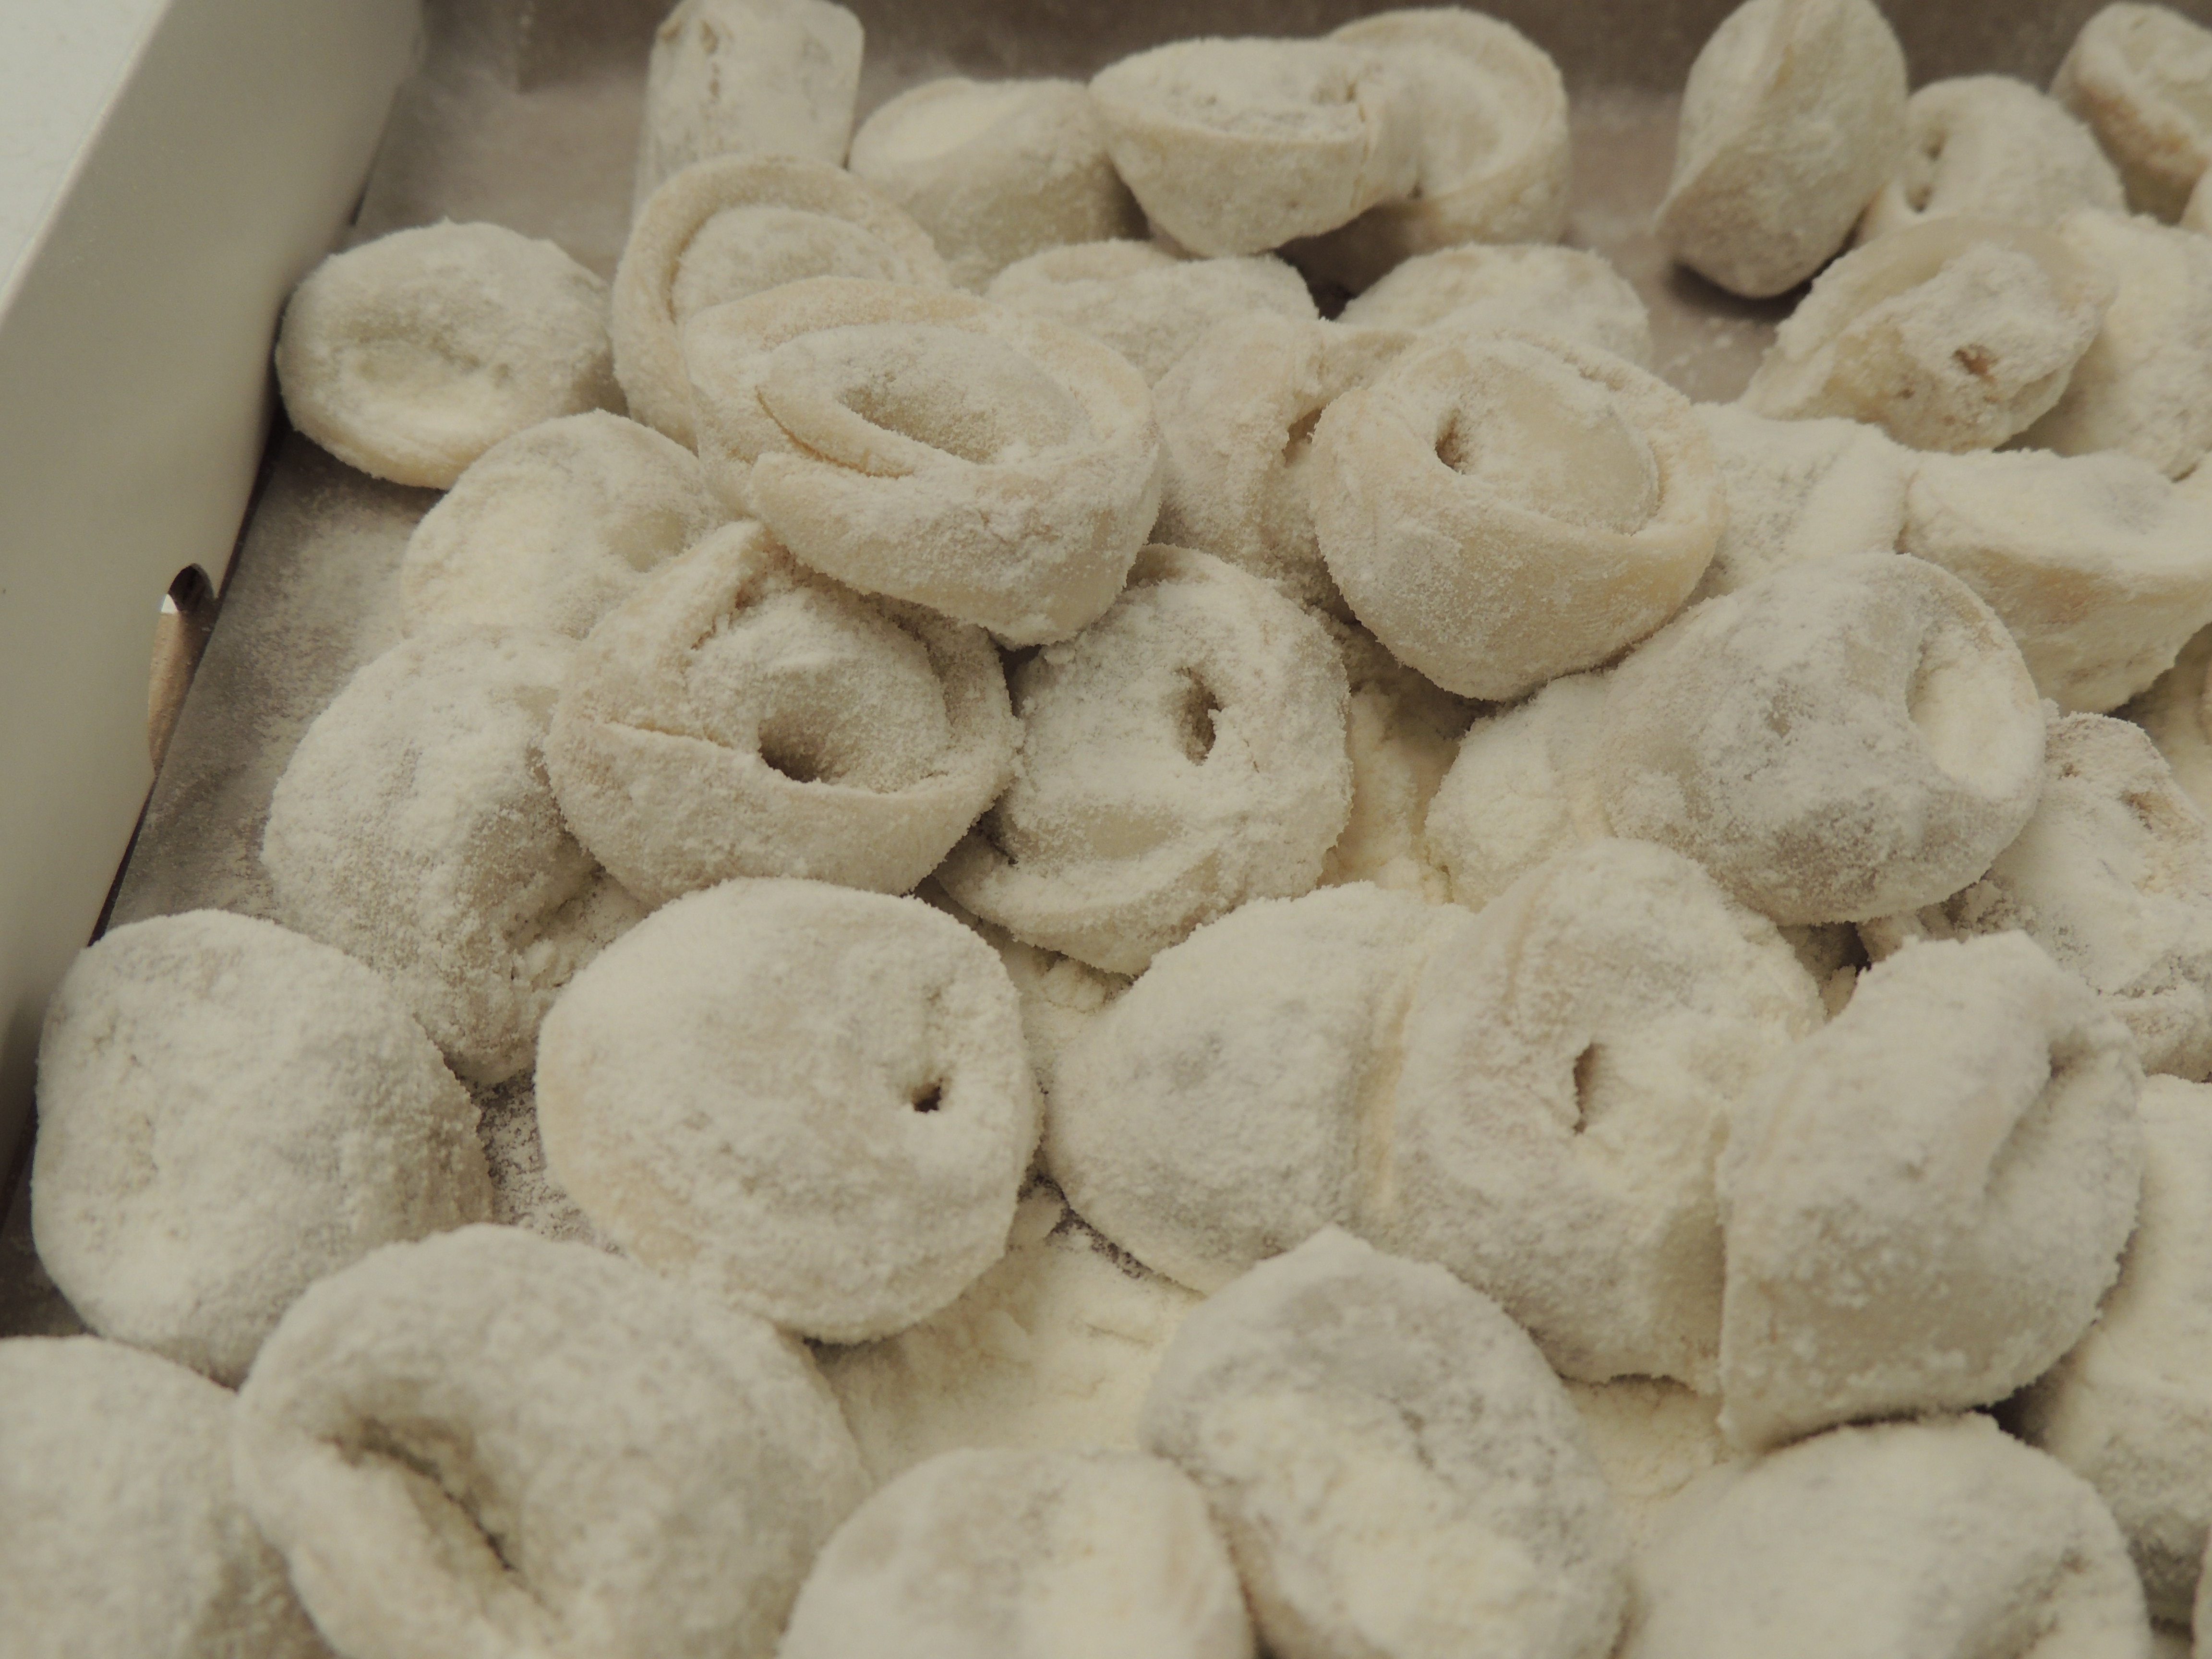
dish, food, produce, baking, dessert, cuisine, homemade, pasta, asian food, flour, mass, baked goods, snack food, pelmeni, khinkali, sorrentinos, capelettis